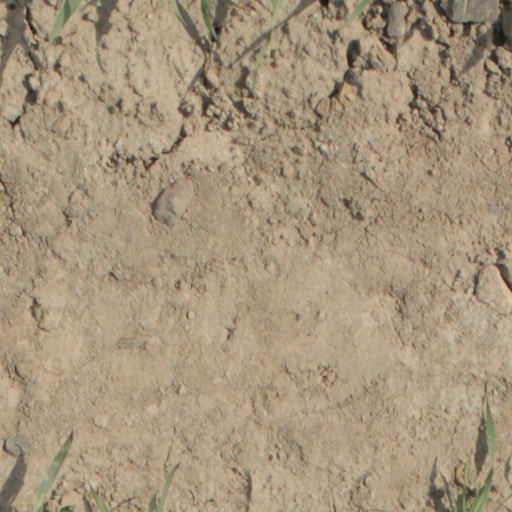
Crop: wheat